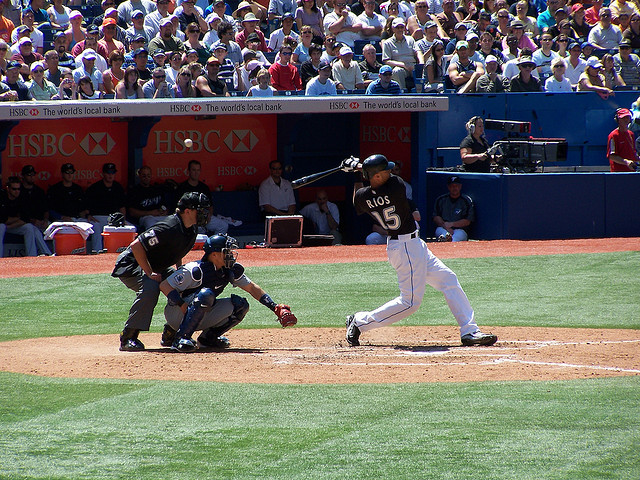
khán giả đang theo dõi một trận thi đấu bóng chày nam ở trên sân